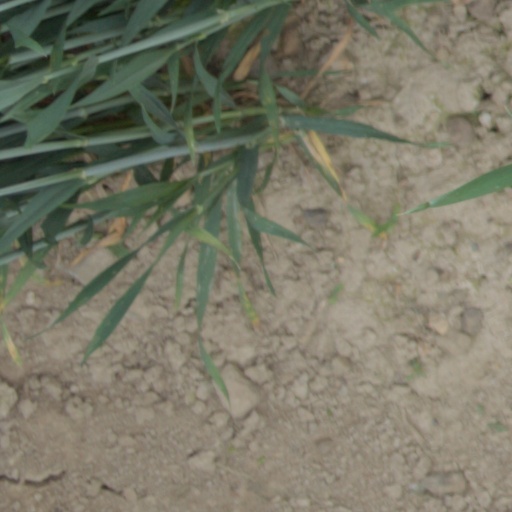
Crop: wheat